Sacisaurus

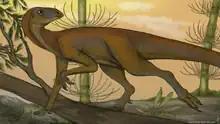
Life reconstruction of "Sacisaurus agudoensis".

The well-preserved jaw indicates that "Sacisaurus" was an herbivore, and there is a process at the tip that resembles the ornithischian predentary bone. Further research attempted to define if "Sacisaurus" was the oldest ornithischian dinosaur. In 2011, a cladistic analysis of some of its morphological particularities found that its closest relative was the silesaurid "Diodorus", from Morocco.